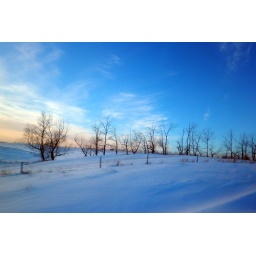
the sky over trees